NME Awards

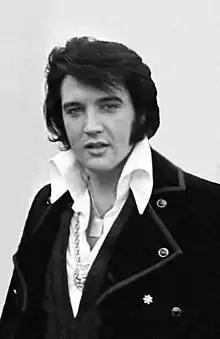
Elvis Presley, winner of 26 "NME" awards

Note: This list only includes winners of major awards (e.g. Best Album, Best British Band, Best Track, etc.)